Salzmünde group

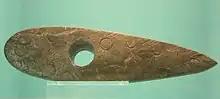
Decorated stone axe

The type site, Salzmünde-Schiepzig (Saalekreis) was excavated by Nils Niklasson in 1921. He attributed the finds to a "nordic culture" which in his opinion also included the Baalberge group. In 1938, Paul Grimm grouped Niklasson's "nordic culture" and the Opperschöner pottery style together as the Salzmünde culture.